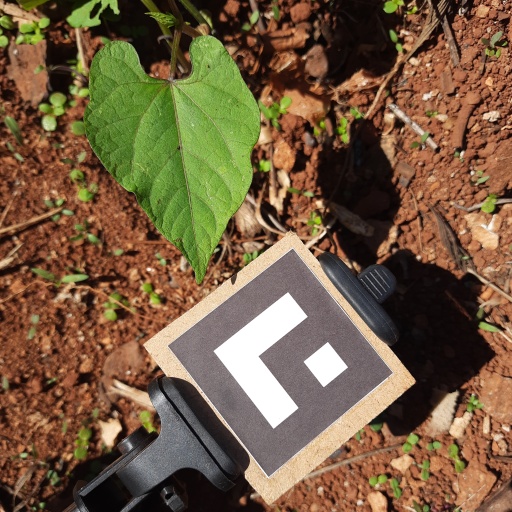
Observations: wavy surface, no eating holes, under sunlight